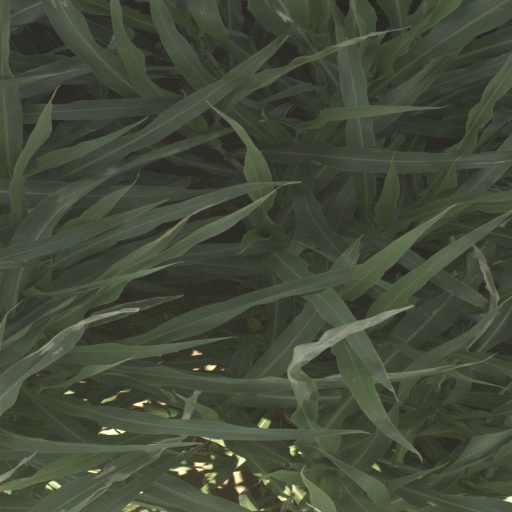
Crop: sorghum